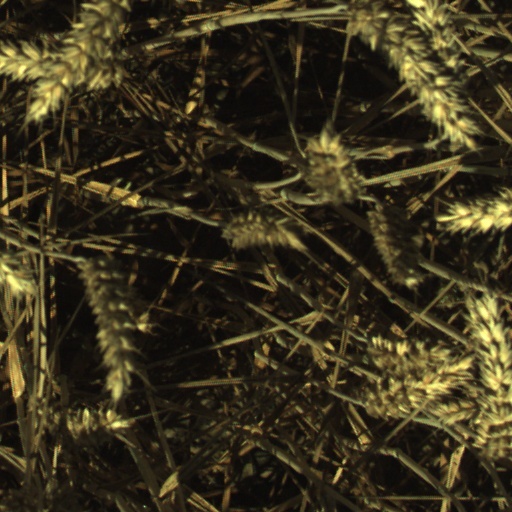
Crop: wheat